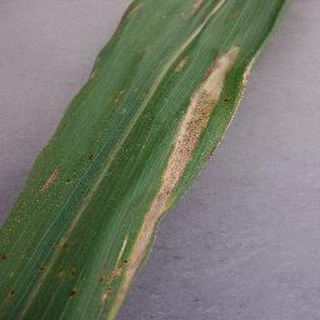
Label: corn_northern_leaf_blight